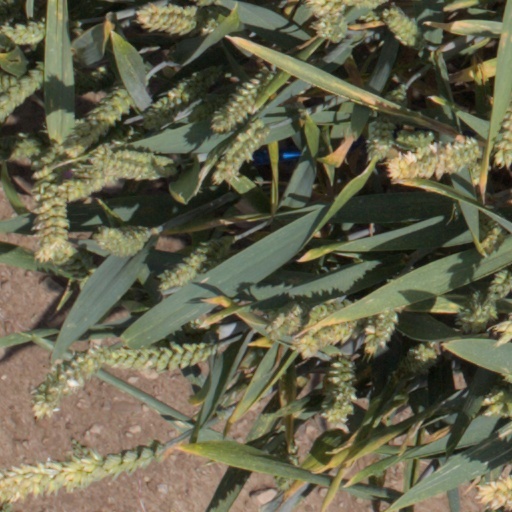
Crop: wheat